History of the Jews in Syria

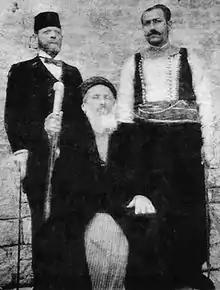
Chief Rabbi Jacob Saul Dweck, Av Beit Din of Aleppo, Syria, 1908.

Maimonides, in his letter to the rabbis of Lunel, speaks of Aleppo as being the only community in Syria where some Torah learning survived, though the effort devoted to it was in his opinion less than impressive.